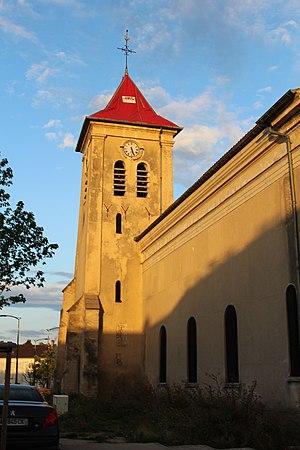
Église Saint-Pierre Saint-Paul de Montfermeil.
L'église Saint-Pierre-Saint-Paul de Montfermeil dans le département de la Seine-Saint-Denis en région Île-de-France est une église dépendant du diocèse de Saint-Denis affectée au culte catholique.